Gosannen War

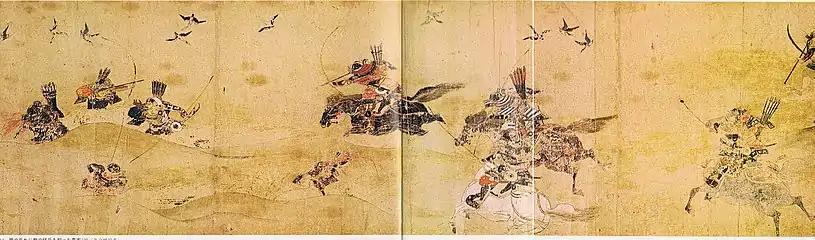
Handscroll illustrating the Gosannen War of the 11th century

Much of the war is depicted in an "e-maki" narrative handscroll, the "Gosannen kassen emaki", which was created in 1171. A copy of the work is owned today by the Watanabe Museum in Tottori city, Japan, the original having been lost.